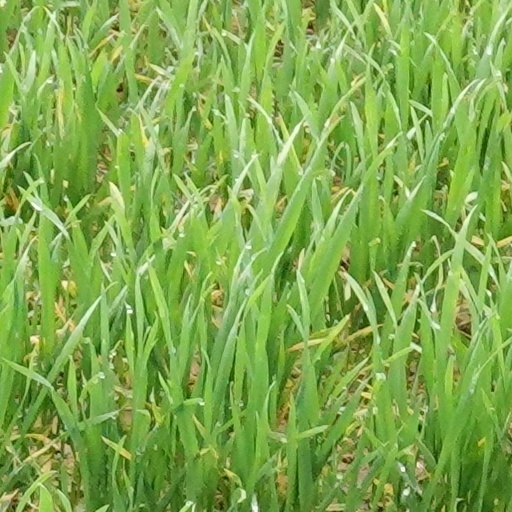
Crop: wheat